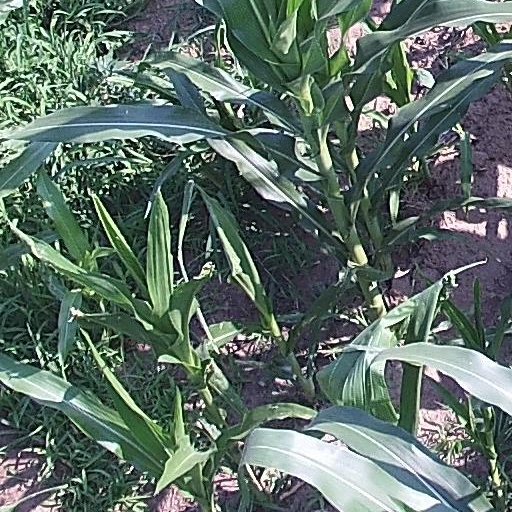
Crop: maize; corn